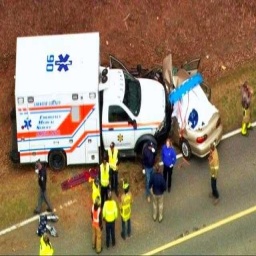
Label: ambulance